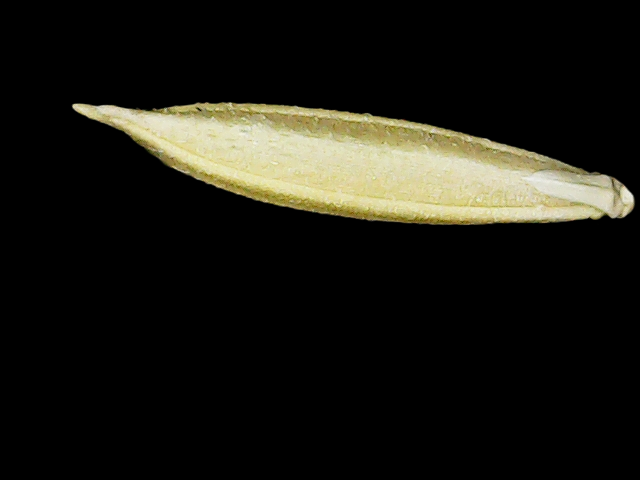
Rice variety: Binadhan25